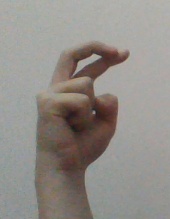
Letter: zay